Democracy in China

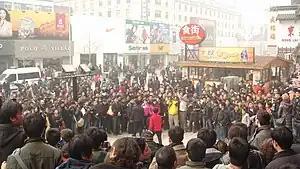
A large crowd of protesters, journalists, police and spectators gathered in front of a McDonald's restaurant in Wangfujing, Beijing as part of the 2011 Chinese pro-democracy protests.

Ideological debate over democracy in China has existed in Chinese politics since the 19th century. Chinese scholars, thinkers, and policy-makers have debated about democracy, an idea which was first imported by Western colonial powers but which some argue also has connections to classic Chinese thinking. Starting in the mid-eighteenth century, many Chinese argued about how to deal with Western culture. Though Chinese Confucians were initially opposed to Western modes of thinking, it became clear that aspects of the West were appealing. Industrialization gave the West an economic and military advantage. The Qing dynasty's defeats in the Opium Wars compelled a segment of Chinese politicians and intellectuals to rethink their notion of cultural and political superiority.